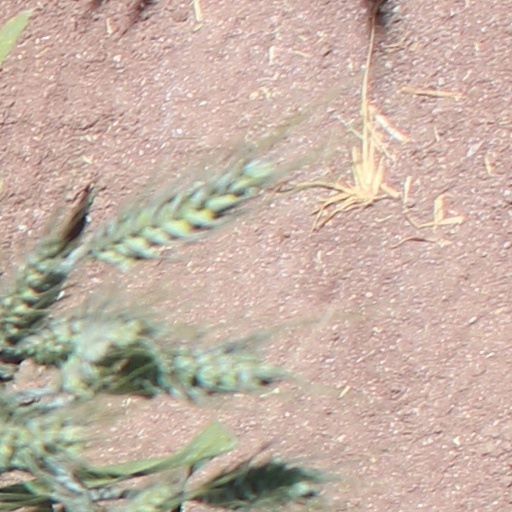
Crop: wheat